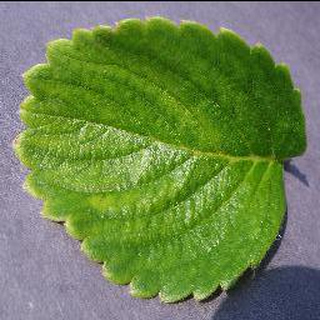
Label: healthy_strawberry